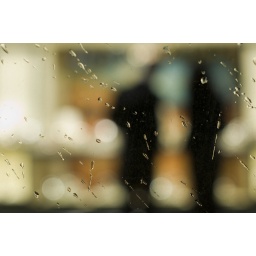
out the car window in Hamburg, Germany; i saw this couple standing in the rain looking at rings in a shop window